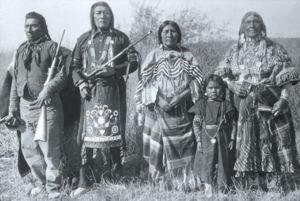
Les Bannocks ou Banates sont un peuple amérindien qui vivait traditionnellement dans la partie nord du Grand Bassin, c'est-à-dire le sud-est de l'Oregon et le sud de l'Idaho. Ils parlent la langue païute du nord et sont apparentés à la tribu des Païutes du Nord. Certains ethnologues considèrent qu'ils font partie des bandes païutes les plus nordiques. Les Bannocks ont développé une culture du cheval en relation forte avec les Shoshones du Nord.